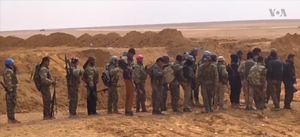
Le Conseil militaire de Deir ez-Zor est un groupe rebelle de la guerre civile syrienne.